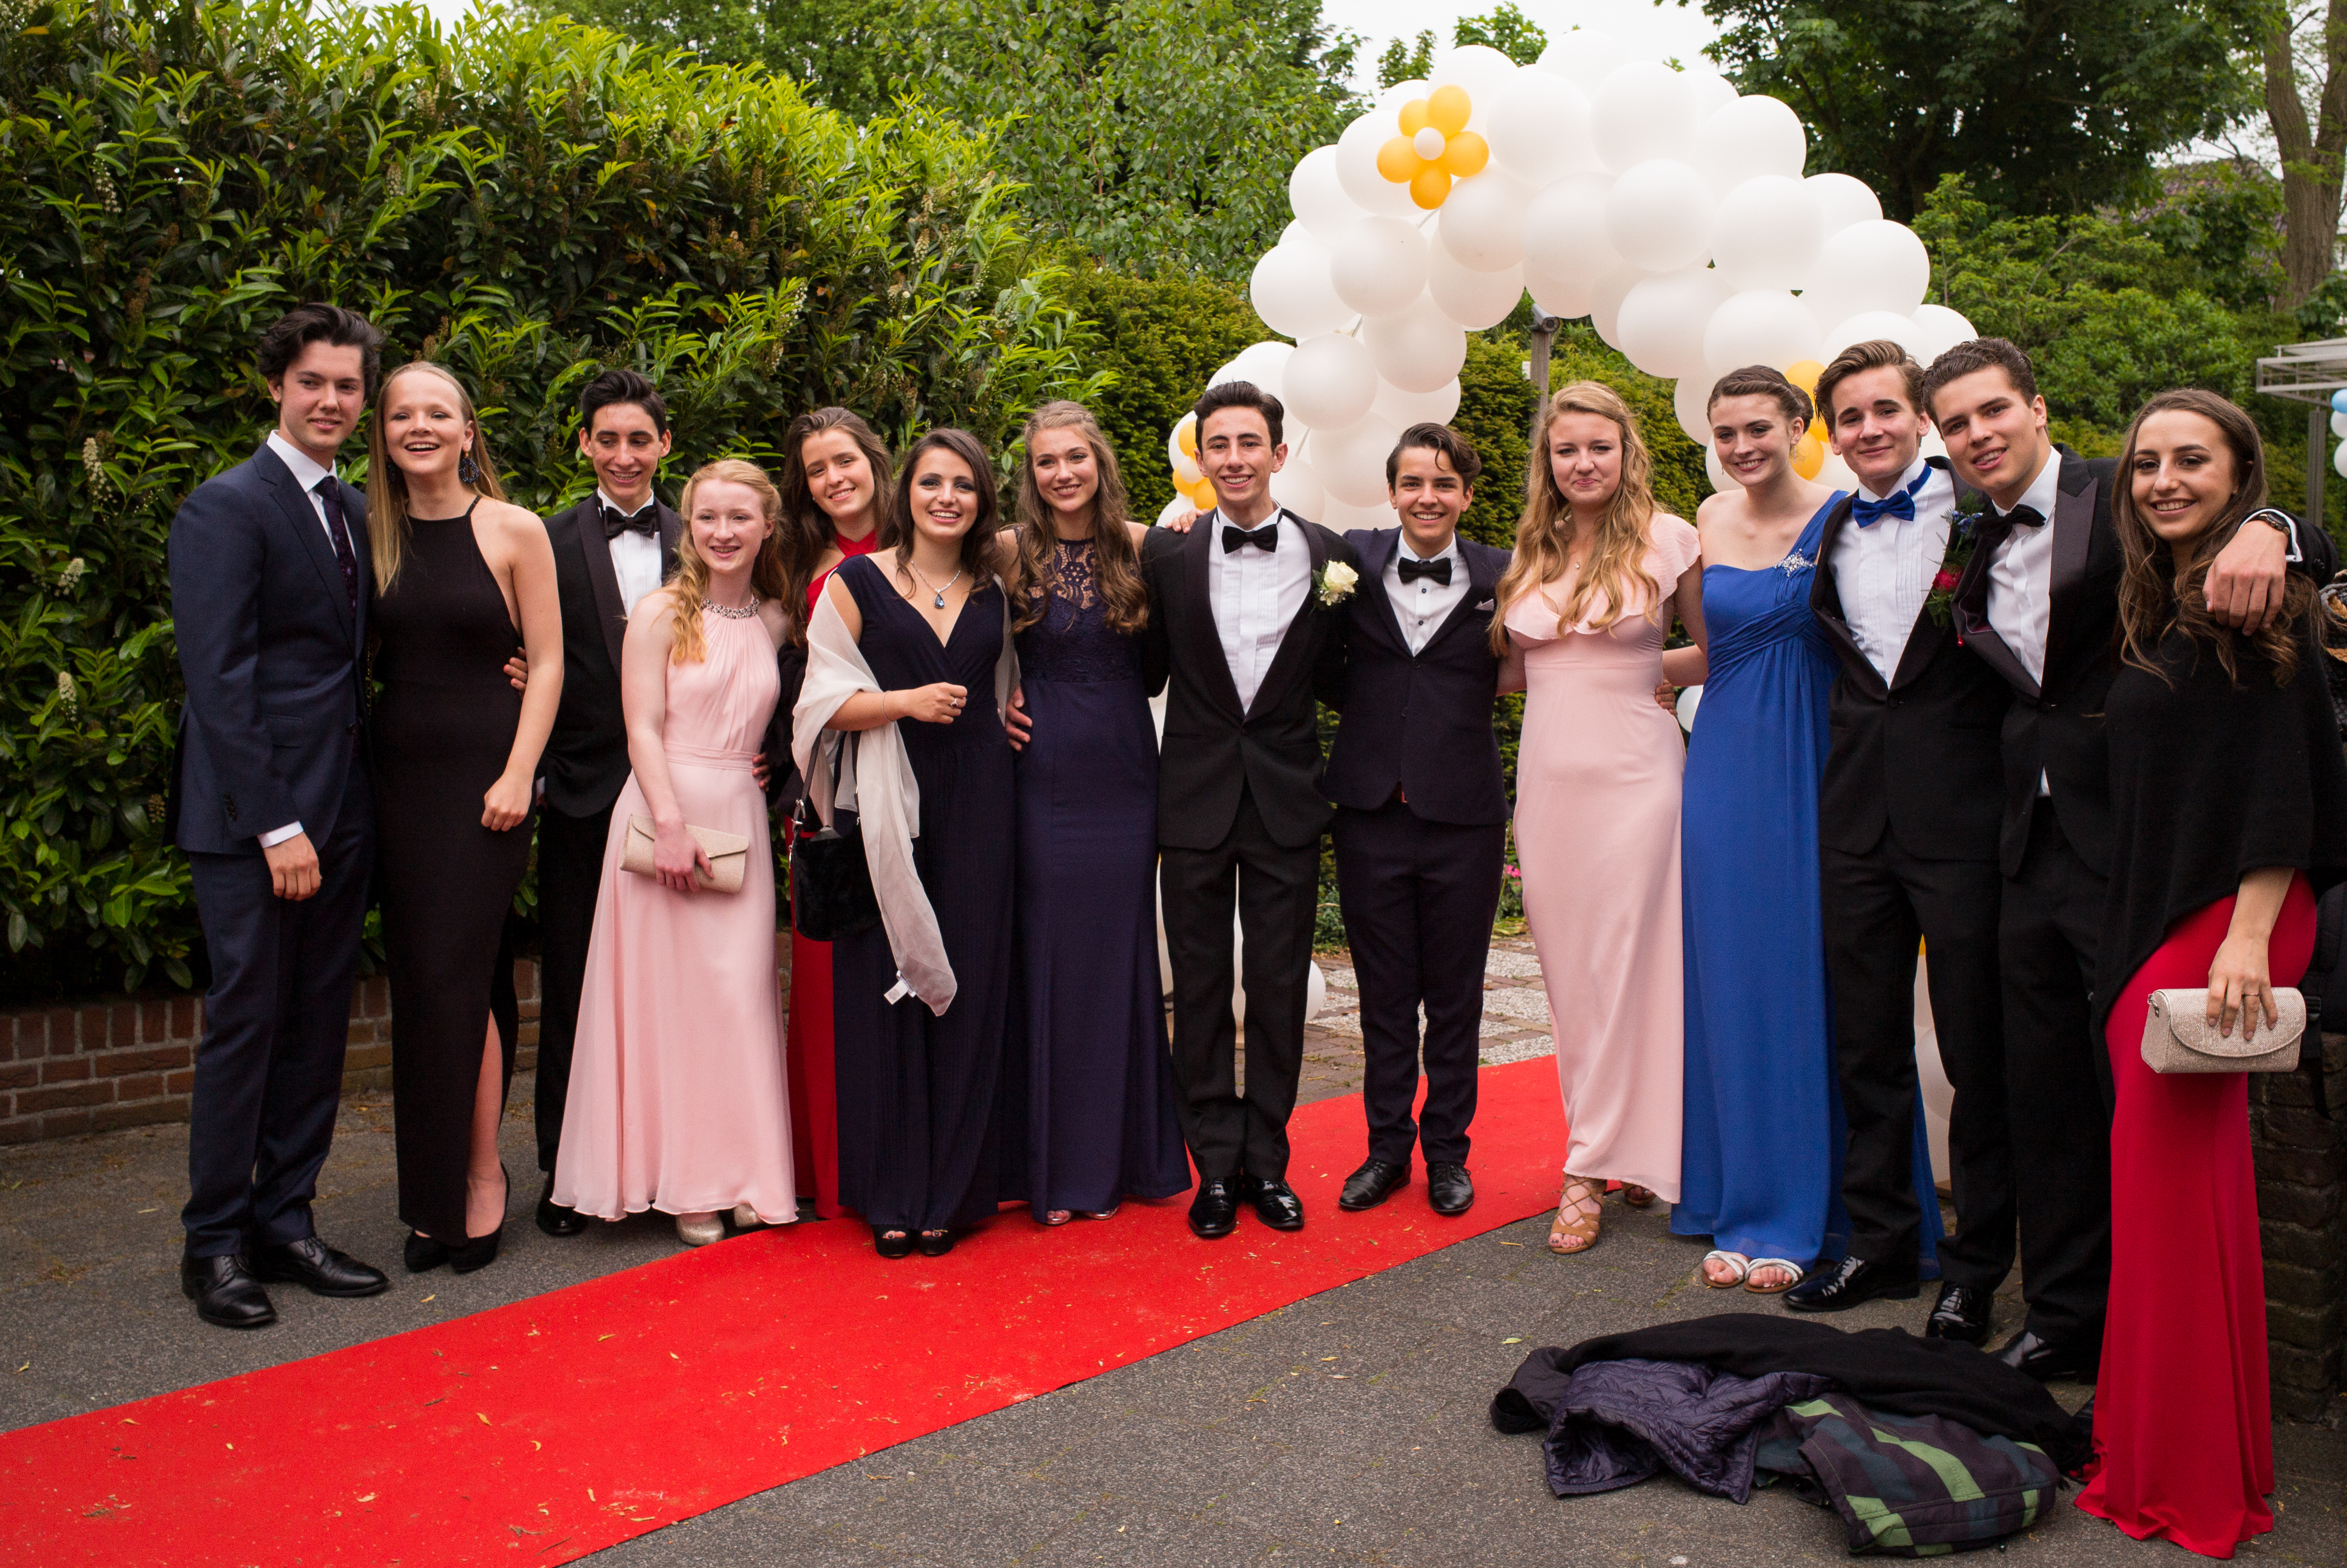
people, girl, boy, europe, portrait, high, wedding, tuxedo, ceremony, bowtie, holland, hague, netherlands, m, dress, students, party, ball, school, 28, junior, leica, 240, summicron, prom